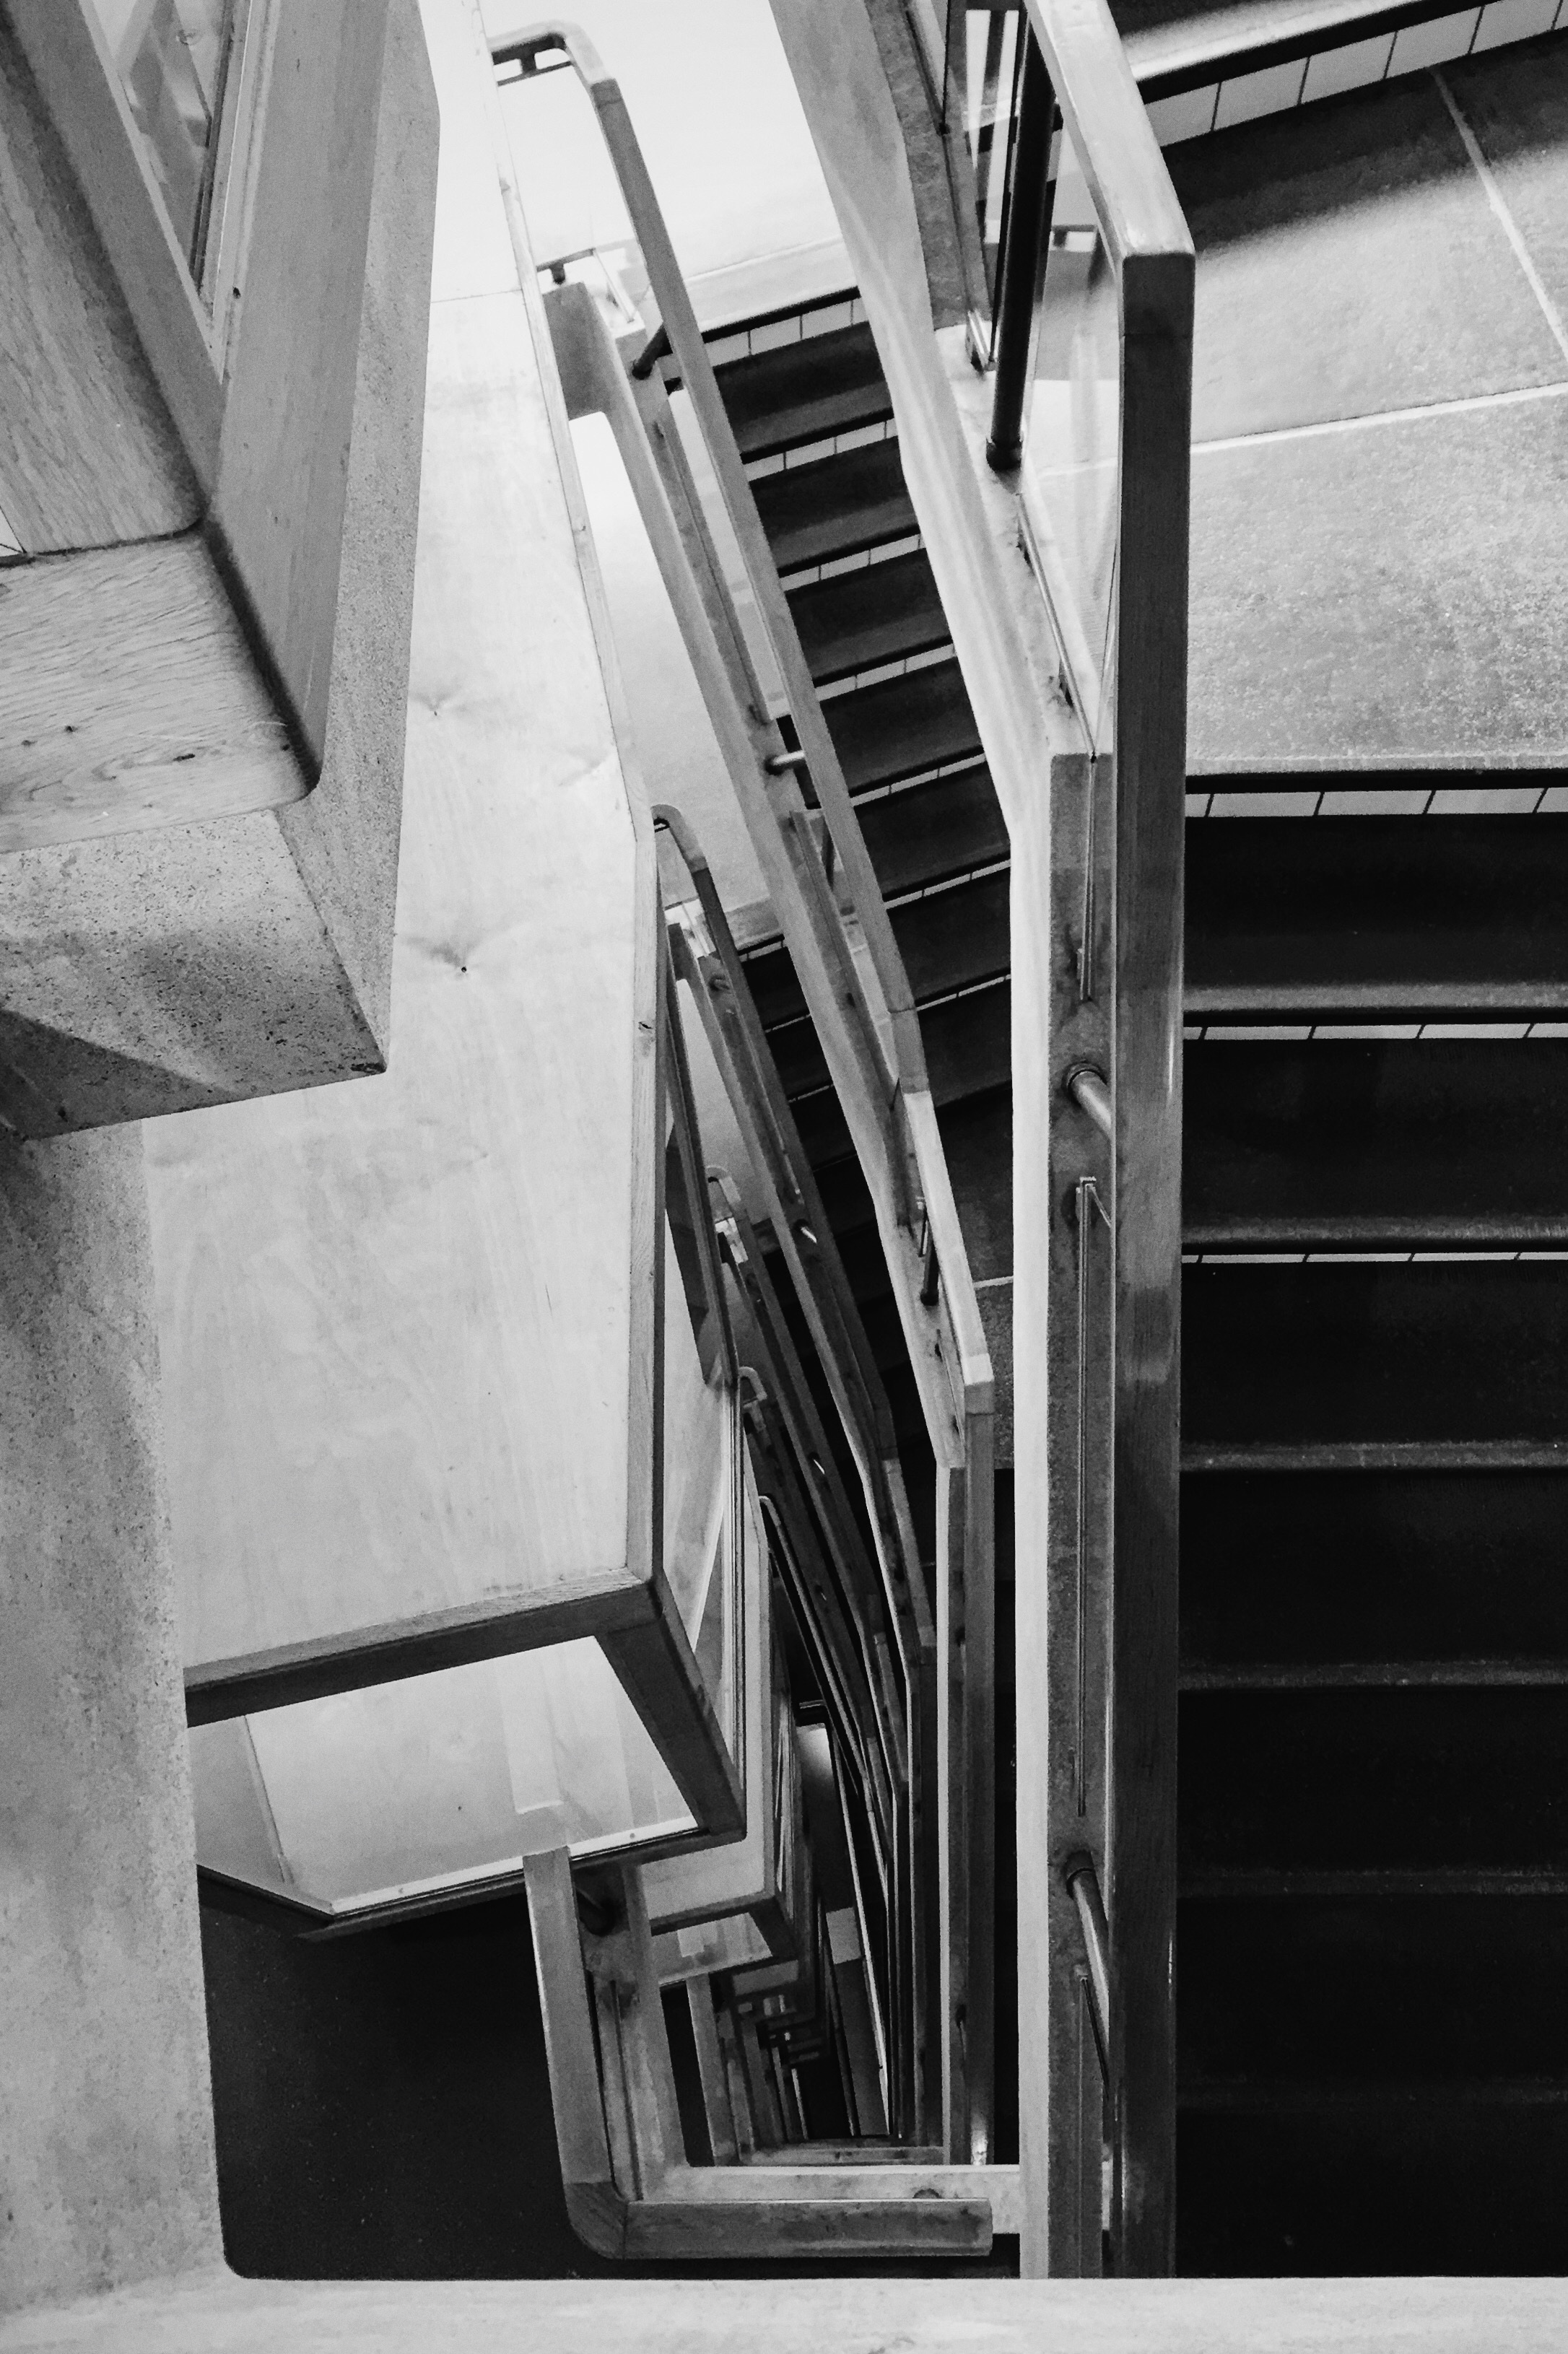
light, black and white, architecture, wood, white, house, window, wall, line, facade, black, monochrome, interior design, stairs, symmetry, shape, monochrome photography